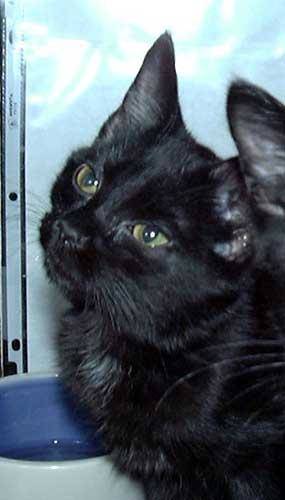
Label: cat